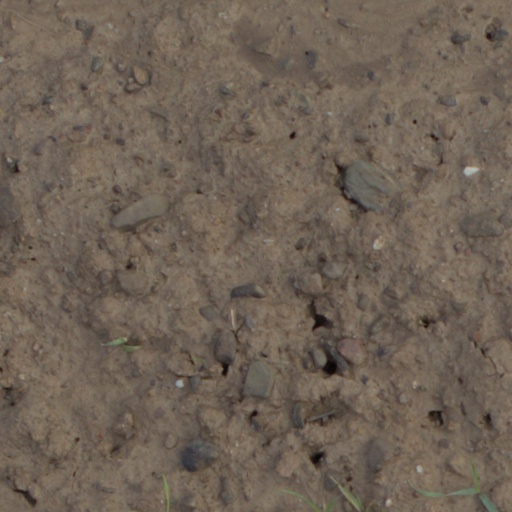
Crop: wheat